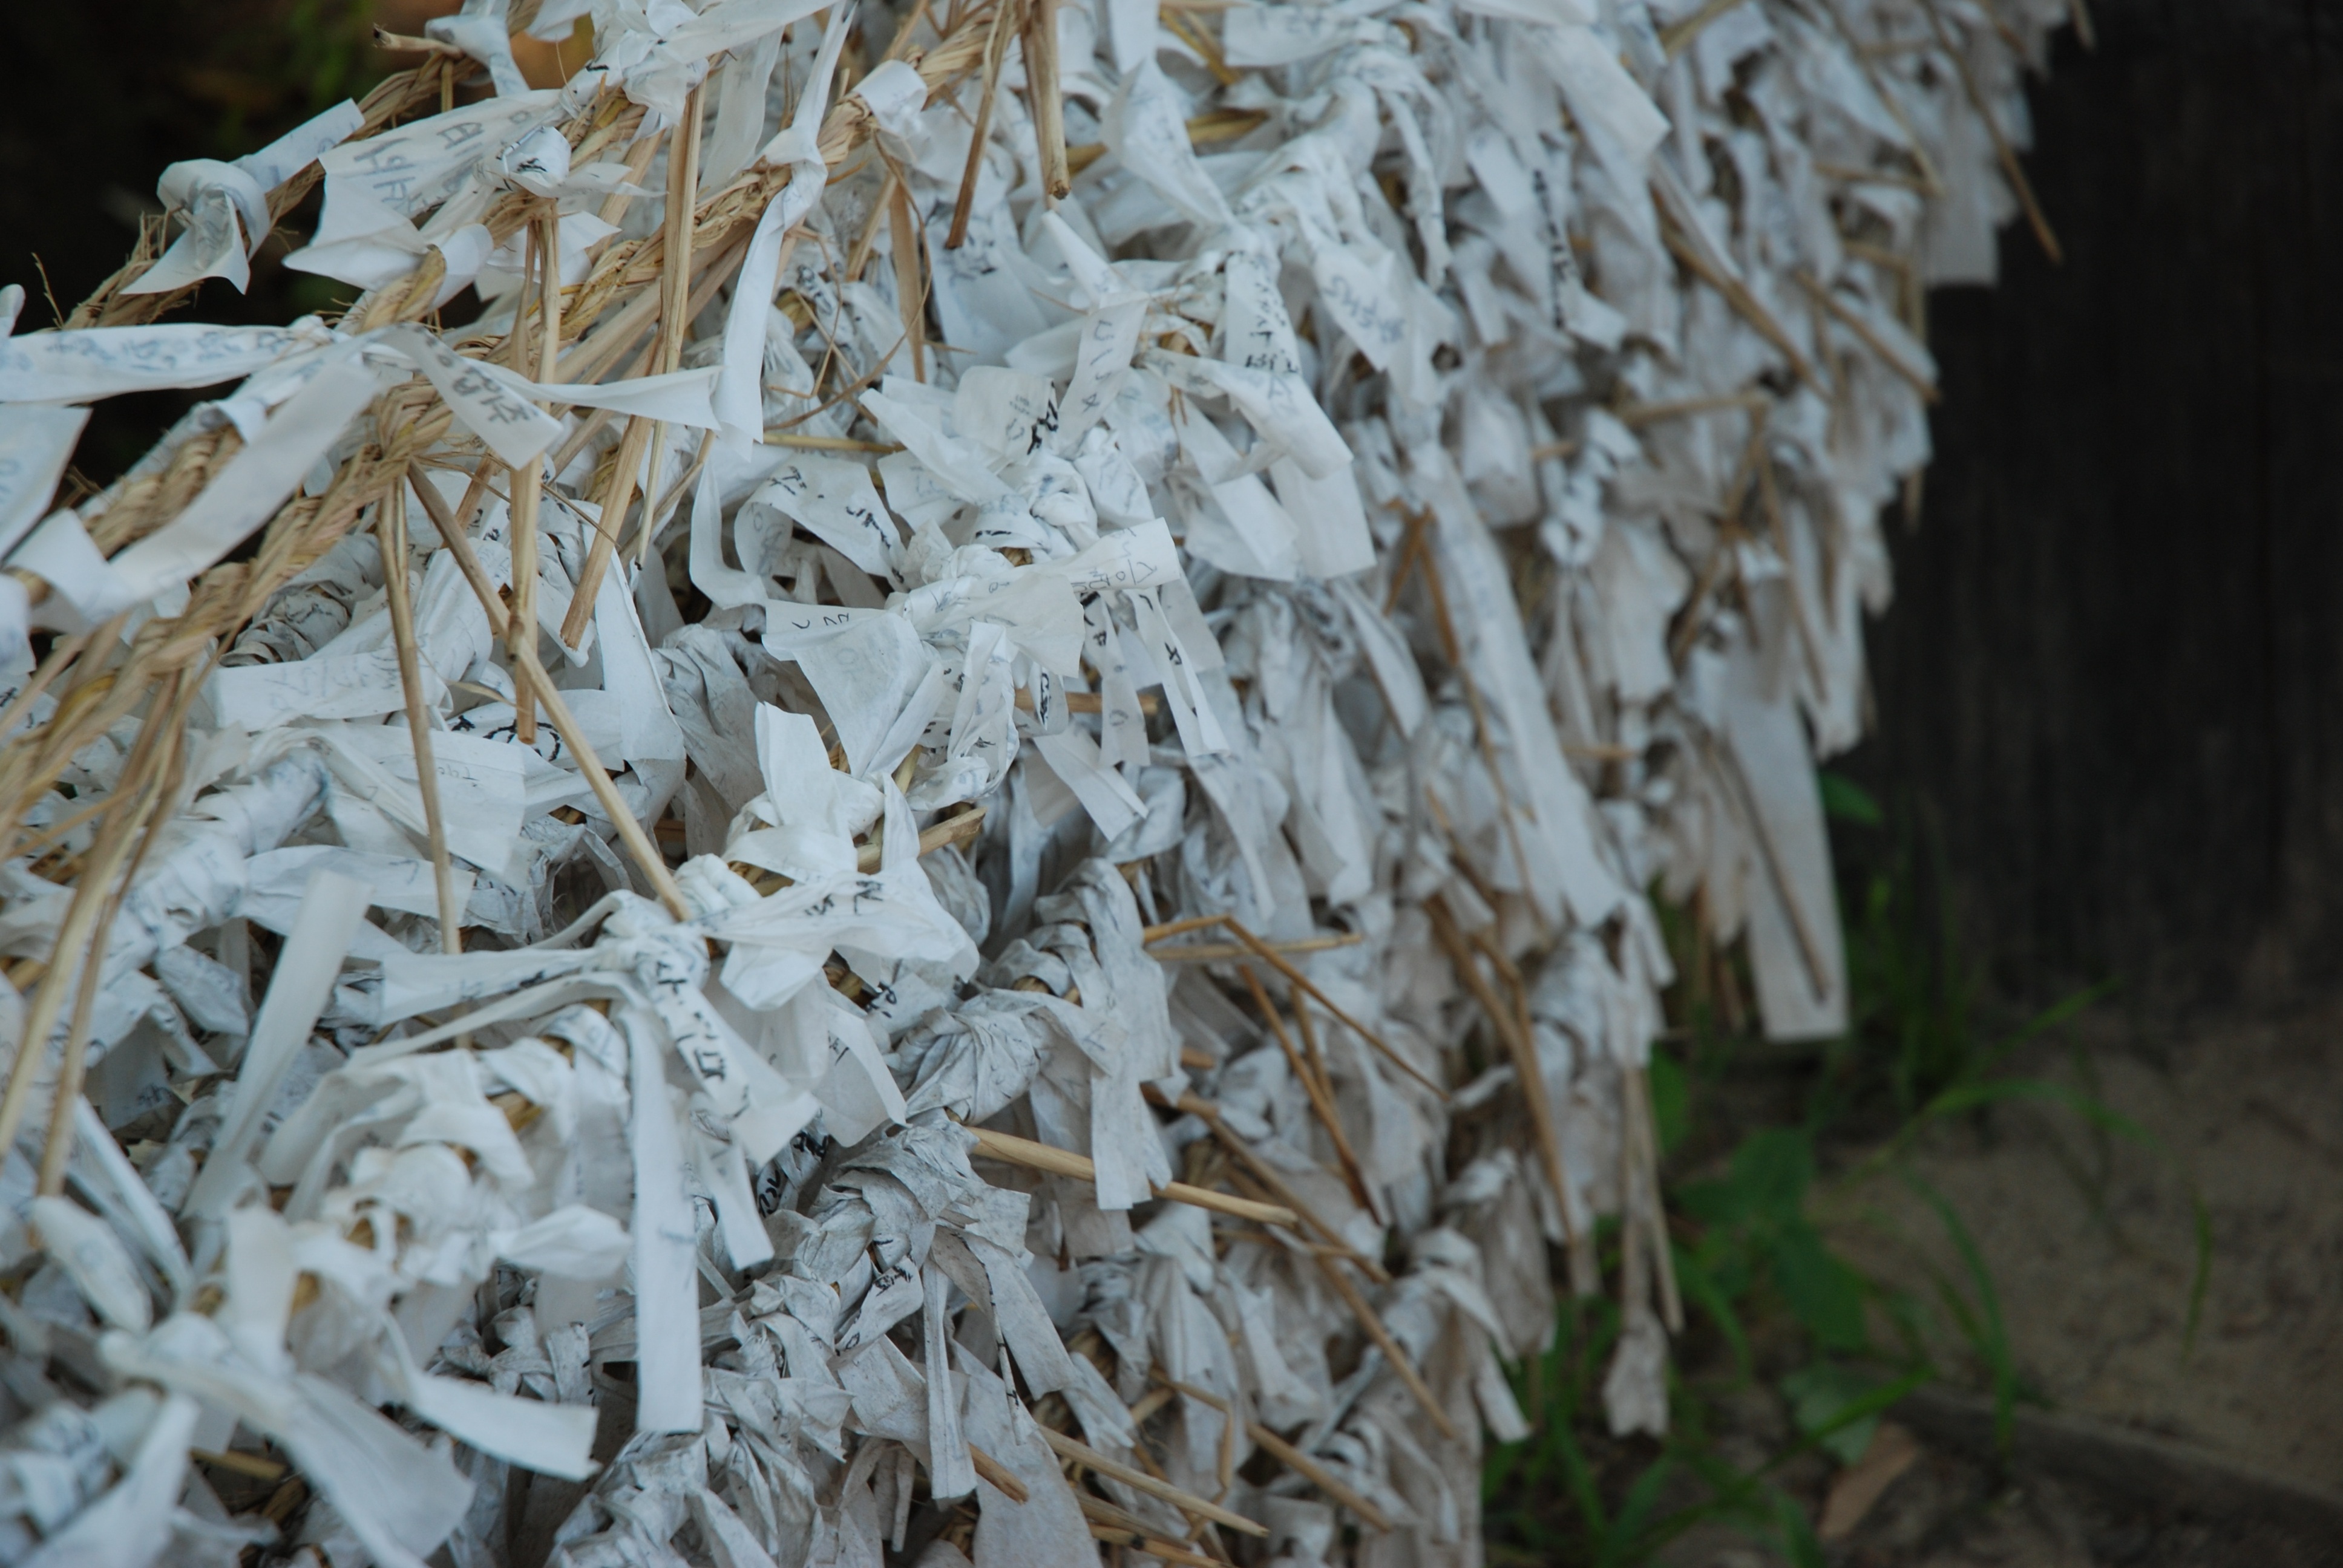
tree, branch, snow, winter, leaf, frost, wish, formation, ice, season, freezing, korean traditional, xitang, old wives tales